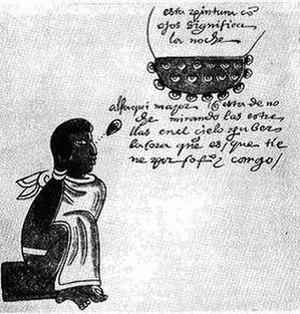
La philosophie aztèque est la philosophie des peuples nahuas unis par la langue nahuatl au sein de l'empire aztèque. Leur philosophie était complexe et à bien des égards comparable à la philosophie grecque. Les thèmes principaux de la philosophie aztèque sont le monisme, le dualisme, et l'esthétique. La question principale à laquelle les philosophes aztèques ont tenté d'apporter une réponse est celle de la permanence de la vie humaine dans un monde éphémère.